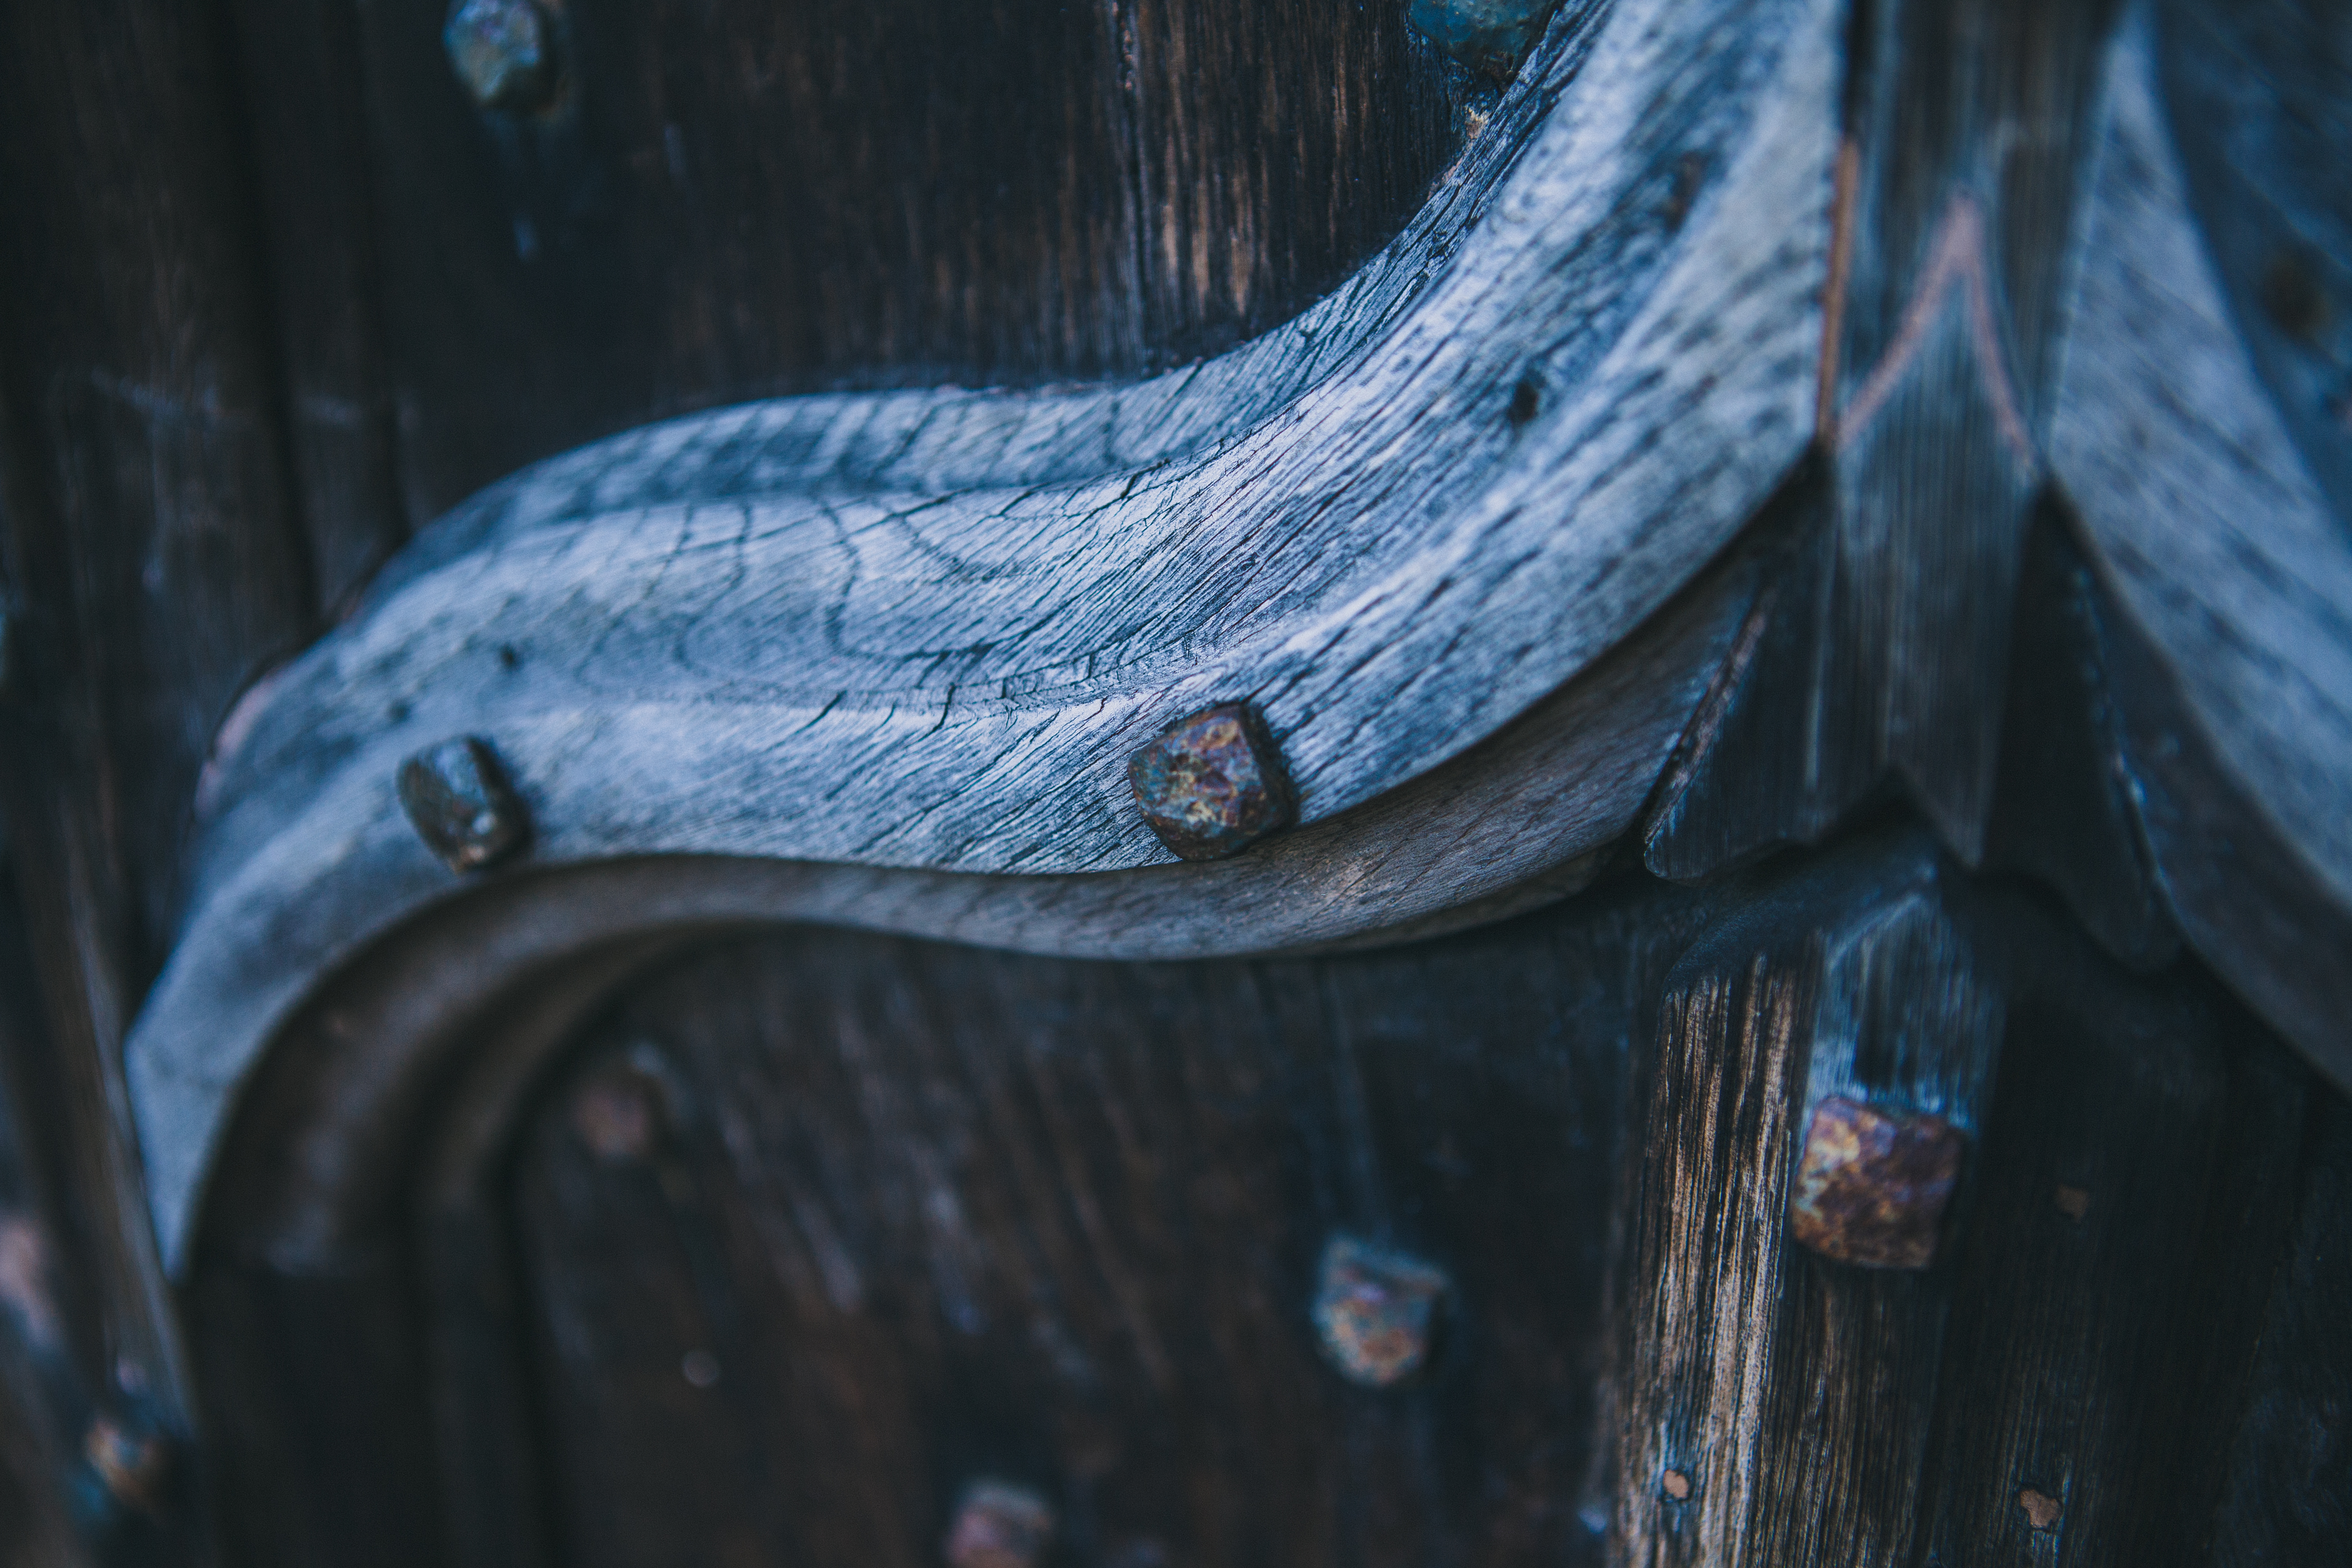
water, wood, old, darkness, blue, door, close up, wooden, macro photography